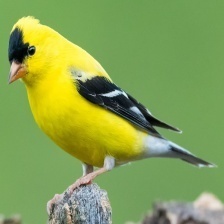
Species: AMERICAN GOLDFINCH
Scientific name: SPINUS TRISTIS
ImageNet parent category: goldfinch